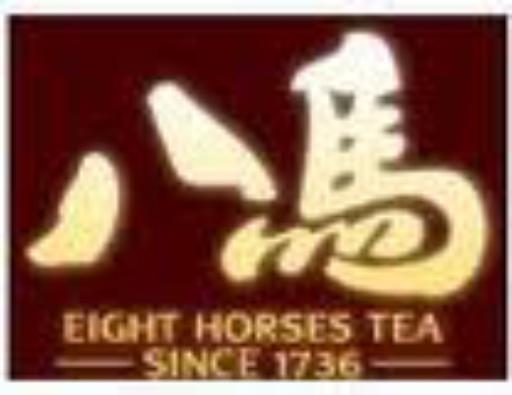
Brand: BaMa
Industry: Food